Ian Heward

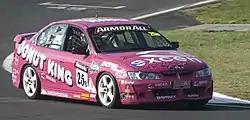
Heward at the 2010 Armor All Bathurst 12 Hour

Ian James Heward (3 July 1964 – 18 October 2022) was a British racing driver. He was best known as entering the prestigious British Touring Car Championship in the mid-nineties as an under-funded driver. He started racing as a rally driver in the early 80's and switched to circuit racing with three years in the British Porsche Carrera Cup from 1987 to 1989 in a 924 and 911s. In 1990 he drove in some races in the Formula Ford 1600 and Formula Renault Championships in 90/91. He returned to racing in a Porsche 944 S2 in 1994/5 with the British Production Car Group N series dominated by the Ford Cosworth Sierra 's. This was followed by races in some rounds of the VW Vento Challenge in 1995.